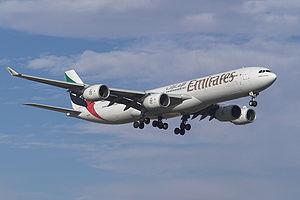
L'Airbus A340 est un avion de ligne quadriréacteur long-courrier de grande capacité fabriqué par Airbus de 1991 à 2011. Il est décliné en plusieurs versions suivant la capacité ou le rayon d'action désiré par chaque compagnie. Cette famille d'appareils a été conçue avec un design semblable à celui de l'Airbus A330, car ces deux modèles sont dérivés. Mais il est équipé de quatre réacteurs au lieu de deux.